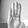
ASL letter: B